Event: Nepal Earthquake
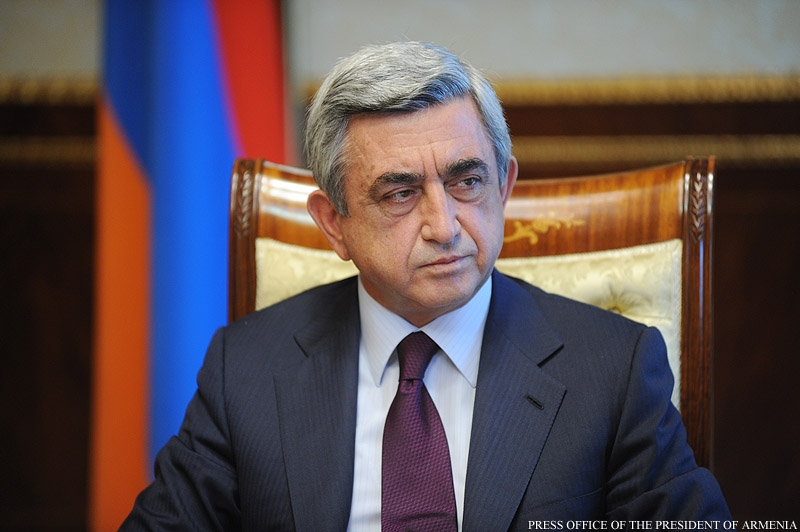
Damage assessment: damage